The Vintner's Luck

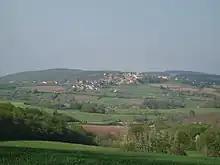
A view of Aluze, the real life village nearest to the fictional Clos Jodeau, from a nearby hillside

"The Vintner's Luck" won Knox widespread critical acclaim, and it raised her profile within New Zealand and overseas. The novel sold very well in New Zealand, Australia and Britain (where it featured on "The Guardian"s bestseller list for three weeks). In New Zealand it sold over 60,000 copies, and in 2018, readers of "The Spinoff" voted it to be the best New Zealand novel of the last 50 years.